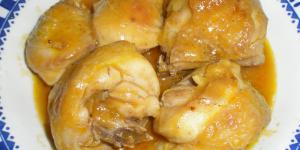
gallina en salsa